Stegomosuchus

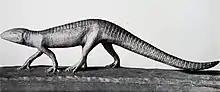
Model by Richard Swann Lull

The assessment of the material as belonging to a species of the aetosaur "Stegomus" held for about twenty years, until Friedrich von Huene reclassified it, giving the species the new genus "Stegomosuchus" and new family Stegomosuchidae, in the Pseudosuchia.